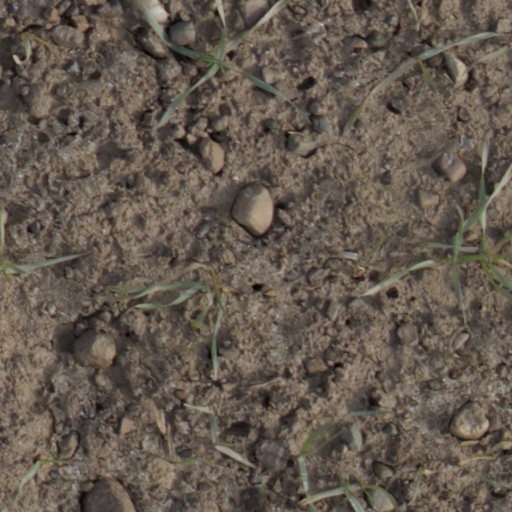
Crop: wheat